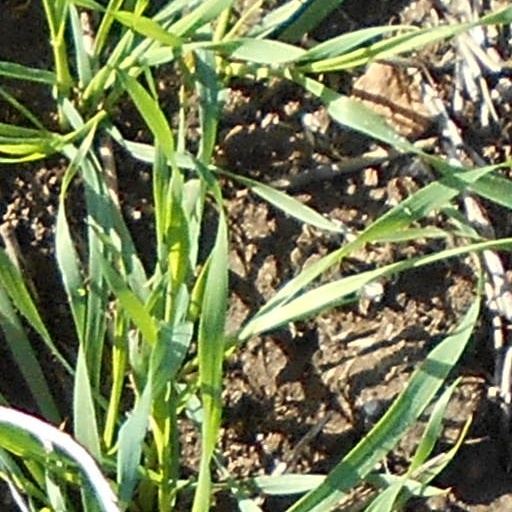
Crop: wheat